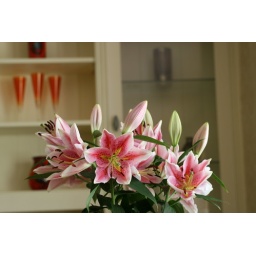
Flowers in the kitchen from home